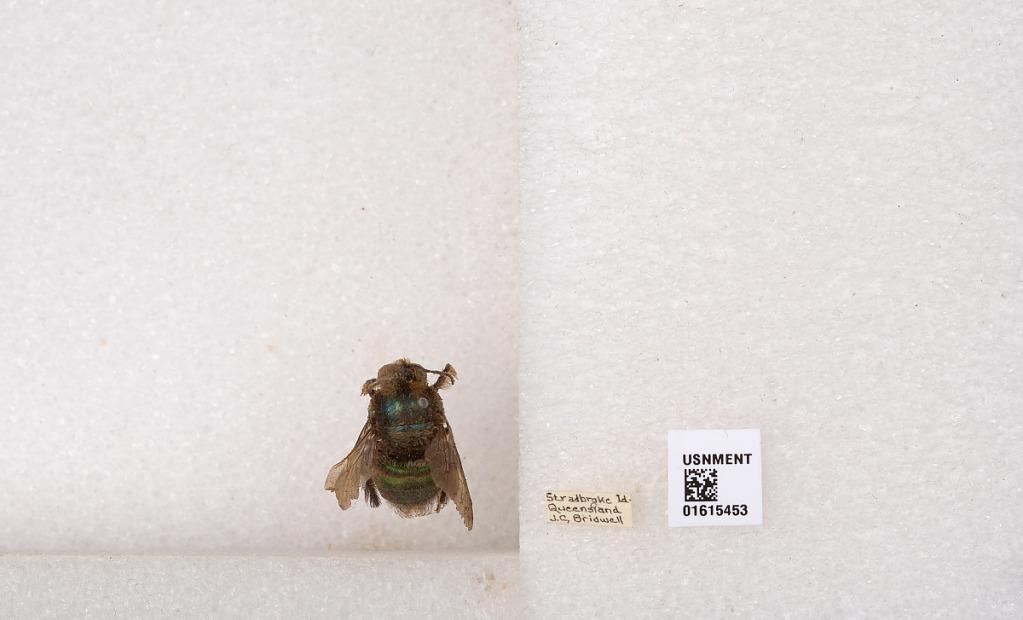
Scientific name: Xylocopa (Lestis) bombylans (Fabricius)
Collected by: J. Bridwell
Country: Australia
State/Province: Queensland
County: Redland
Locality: Stradbroke Island
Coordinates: -27.5328, 153.46